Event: Nepal Earthquake
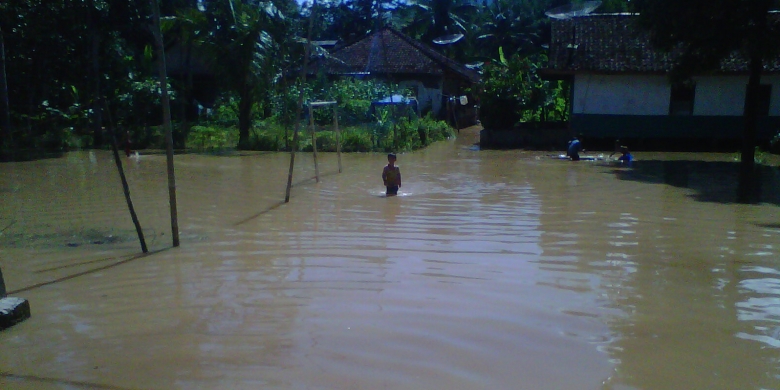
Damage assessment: damage